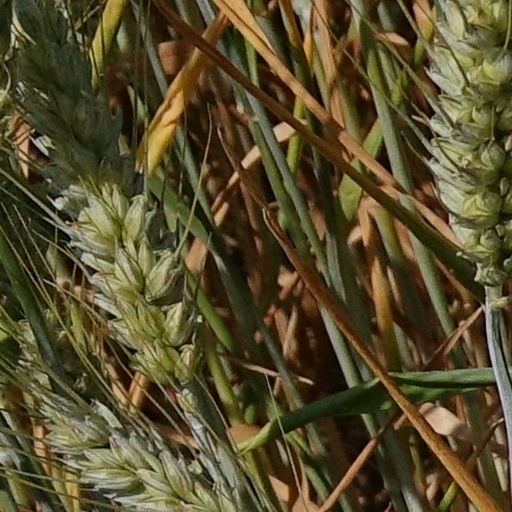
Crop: wheat